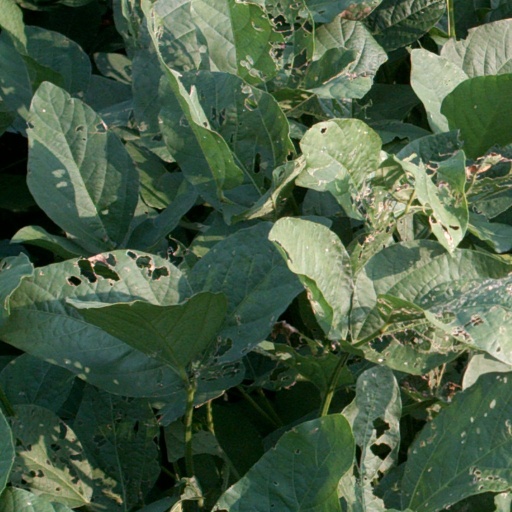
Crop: soybean